McCann brothers

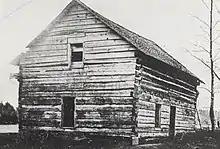
Daniel McCann's cabin where Old Abe was kept after being captured as a wild eaglet.

In 1861, a group of Indians on a trading expedition stopped at Daniel's tavern near Jim Falls. One of them, Ahgamahwegezhig or "Chief Sky", brought a pet eaglet he had captured a few months earlier. He sold the bird to McCann in exchange for a bushel of corn. That year, many of Daniel's neighbors and relatives left to fight in the American Civil War. Because of a childhood leg injury, he was not able to join them, but took the eagle to Eau Claire, where he offered the bird as a mascot to a newly recruited company, which was called the "Eau Claire Badgers". The soldiers laughed at the offer, but: